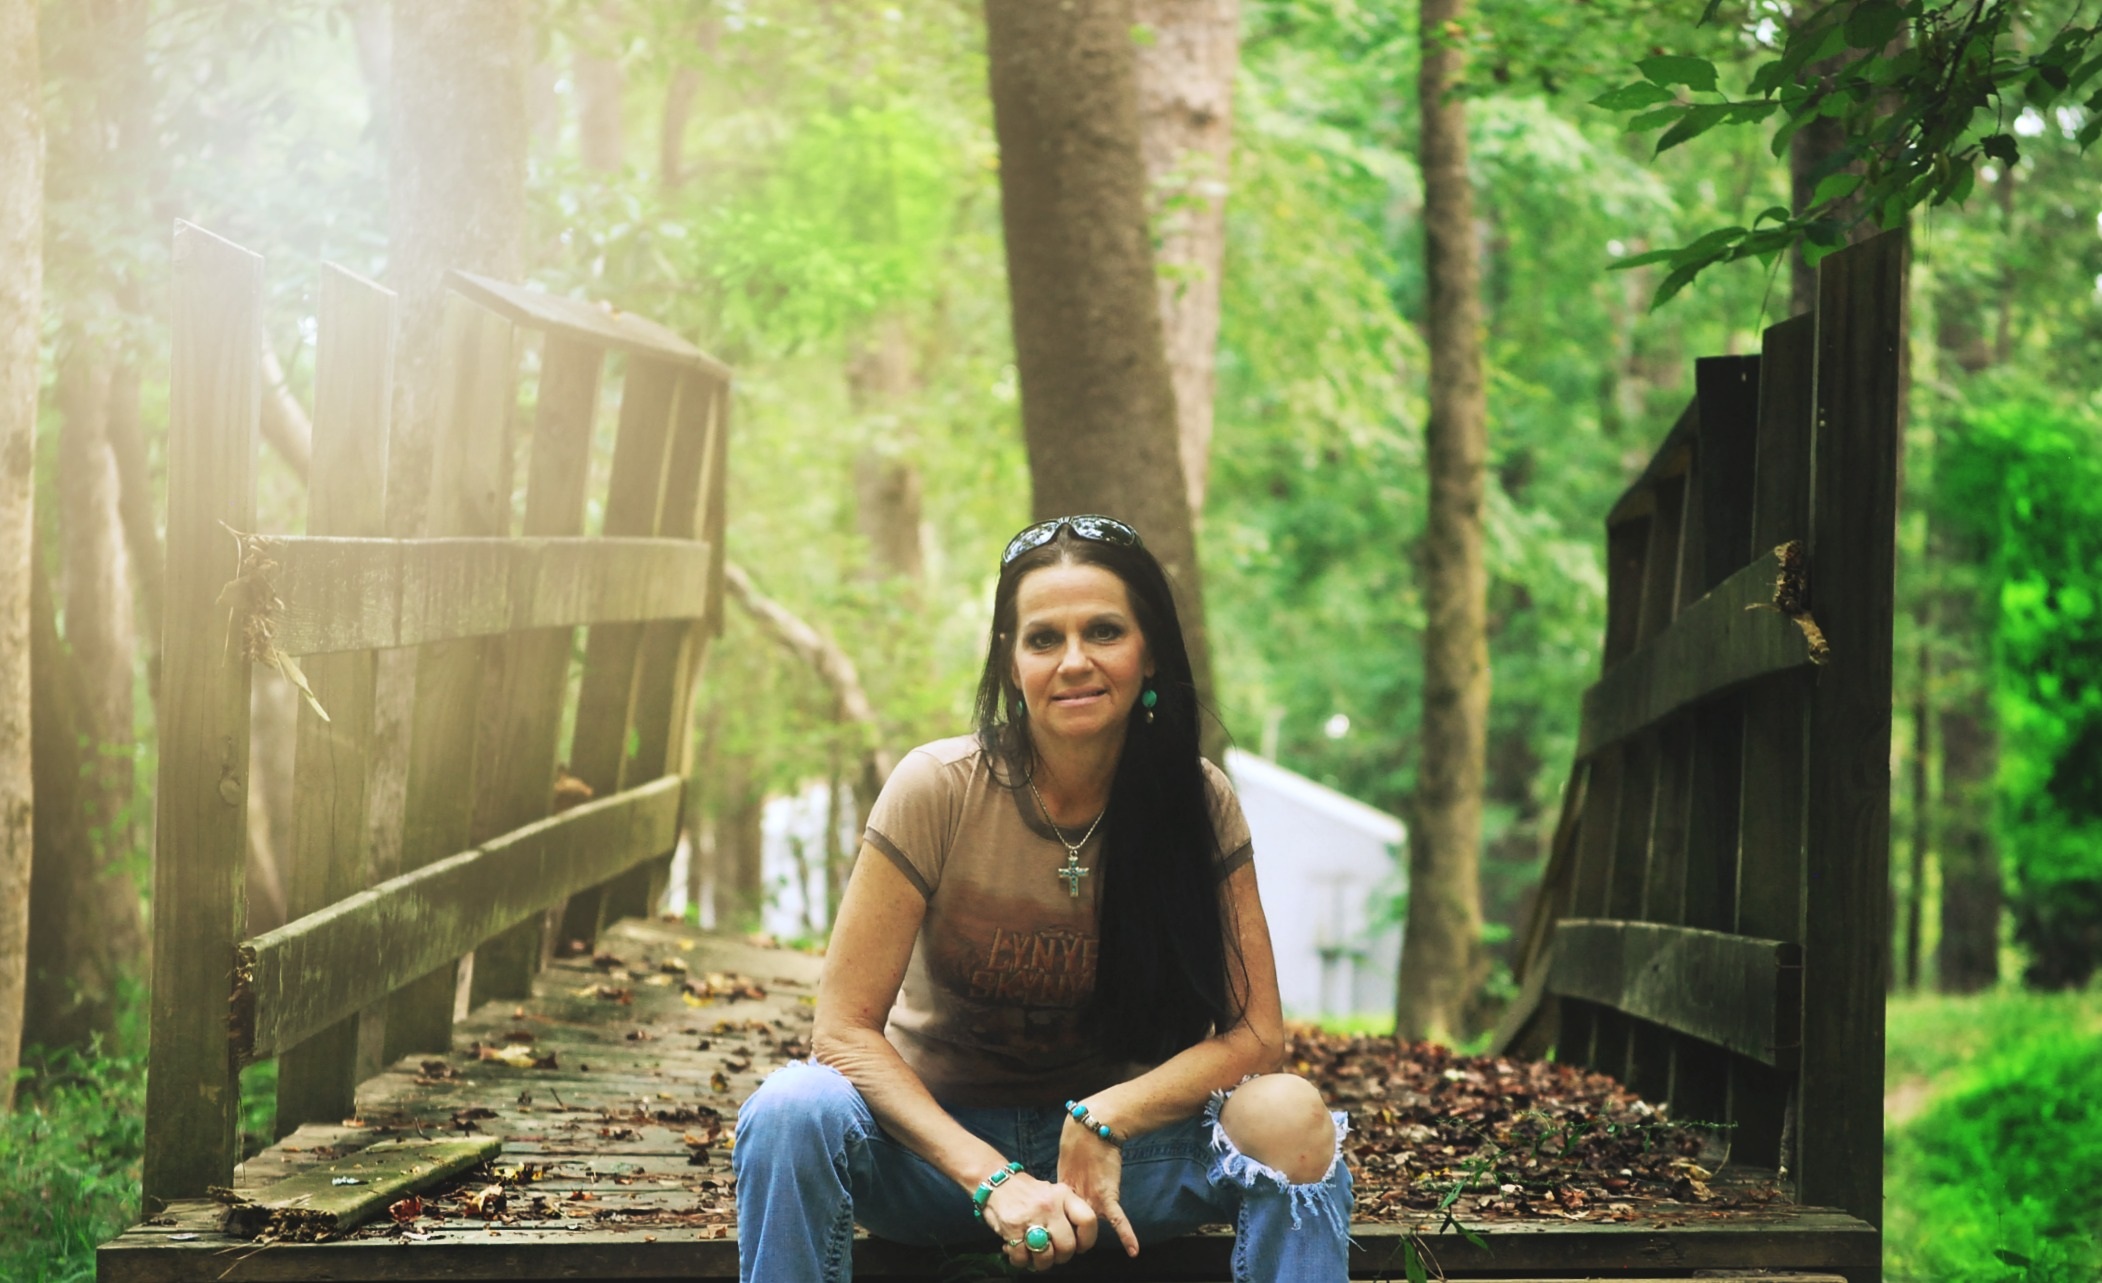
nature, forest, woman, bridge, sunlight, female, brunette, portrait, jungle, sitting, smiling, trees, leaves, outdoors, woodland, habitat, attractive, portrait photography, natural environment